Kinnara

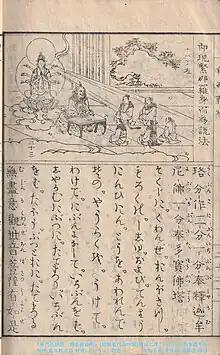
An illustration from an 1866 Japanese book. Kinnara, who is an incarnation of Bodhisattva Kannon in this scene, gives a Buddhism sermon to folks.

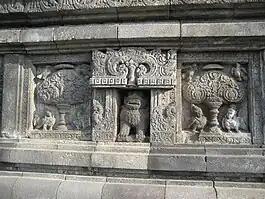
Kinnara inscription in Prambanan temple

In Hindu mythology, kinnara is described as half-man, half-horse, and half-bird. The Vishnudharmottara describes Kinnara as half-man and half-horse, but the correct nature of kinnara as Buddhists understood is half-man and half-bird which is different from the centaur-like Kinnaras of the Hindu mythology. They are mentioned along with Devas, Gandharvas, Charanas, Siddhas, and Apsaras in mythological texts. The figure of Yaksha with a horse head illustrated in Bodh Gaya sculptures in however a kinnari as the Jataka illustrating it treats her as a demi-god. According to the Jatakas, kinnaras are fairies and are shown as going in pairs noted for mutual love and devotion. In the Chanda kinnara Jataka the devotion of the Kinnarai to her wounded kinnara husband brings Indra on the scene to cure him from the wound. The kinnaras are noted for their long life.